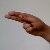
The image shows a hand gesture representing the letter 'H' in Indian Sign Language.